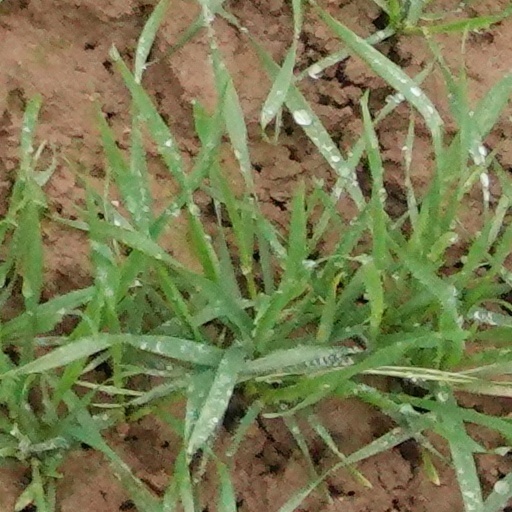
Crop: wheat